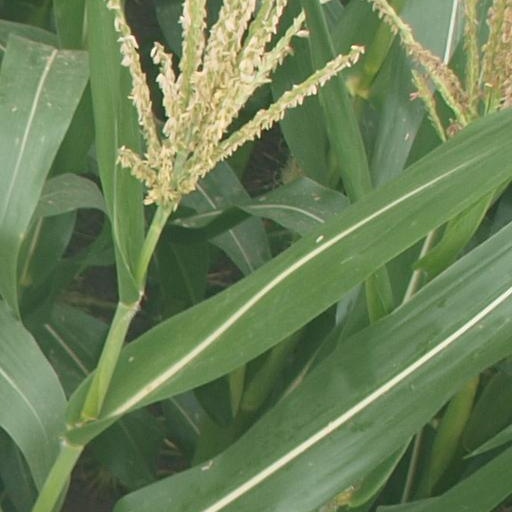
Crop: maize; corn